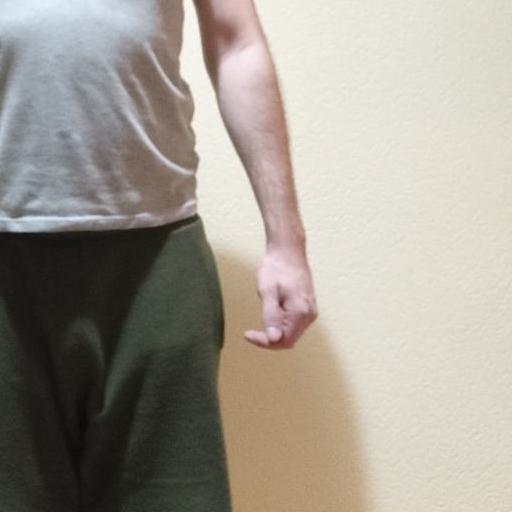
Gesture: no_gesture